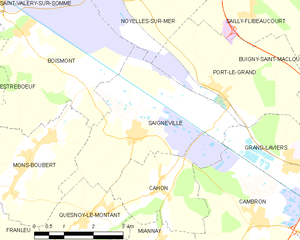
Carte des communes françaises Saigneville
Saigneville est une commune française située dans le département de la Somme, en région Hauts-de-France.